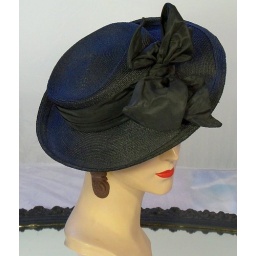
1950s/60s black straw hat w/taffeta ribbon trim. Label: Styled by Janet